Bogdan Saray

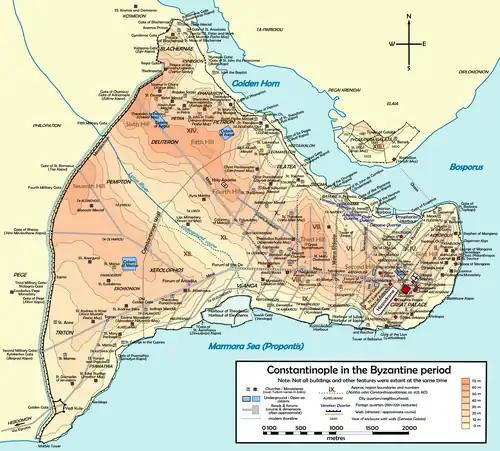
Map of Byzantine Constantinople. The Boğdan Sarayi is located near the eastern section of the land walls, about 250 m. east of Chora Church.

Boğdan Sarayi (Turkish for "Palace of Bogdania (Moldavia)") was an Eastern Orthodox church in Turkey's largest city, Istanbul. Erected in the Byzantine era, its original dedication is unknown. In the Ottoman era the small edifice, being dedicated to St. Nicholas of Myra, was known as Agios Nikólaos tou Bogdansarághi. and was part of the Istanbul residence of the Moldavian "hospodar"′s legation to the Ottoman Porte. The building – whose parts above ground have almost completely disappeared – is a minor example of Byzantine architecture in Constantinople.